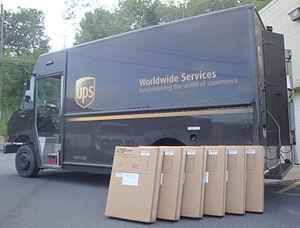
United Parcel Service est une entreprise postale. Elle est surnommée la « Big Brown », par allusion à la couleur de l'uniforme des employés. Son siège est à Sandy Springs, dans la banlieue d’Atlanta.